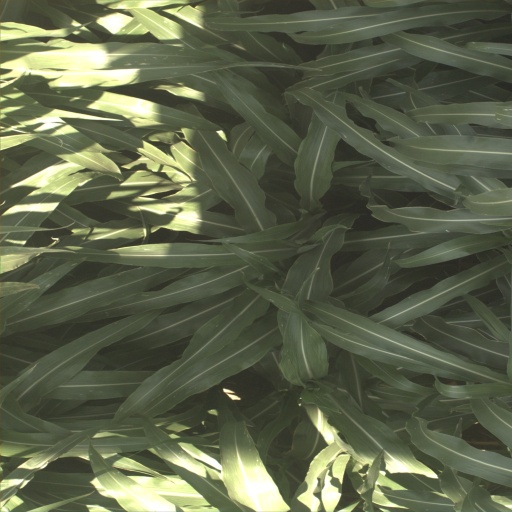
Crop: sorghum